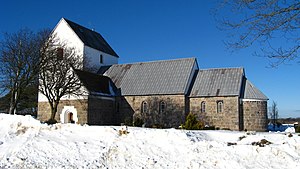
Ingstrup Sogn
Ingstrup Kirke
Ingstrup Kirke
Ingstrup Sogn er et sogn i Jammerbugt Provsti. Sognet ligger i Jammerbugt Kommune; indtil Kommunalreformen i 1970 lå det i Hvetbo Herred.